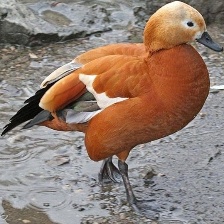
Species: RUDDY SHELDUCK
Scientific name: TADORNA FERRUGINEA
ImageNet parent category: drake